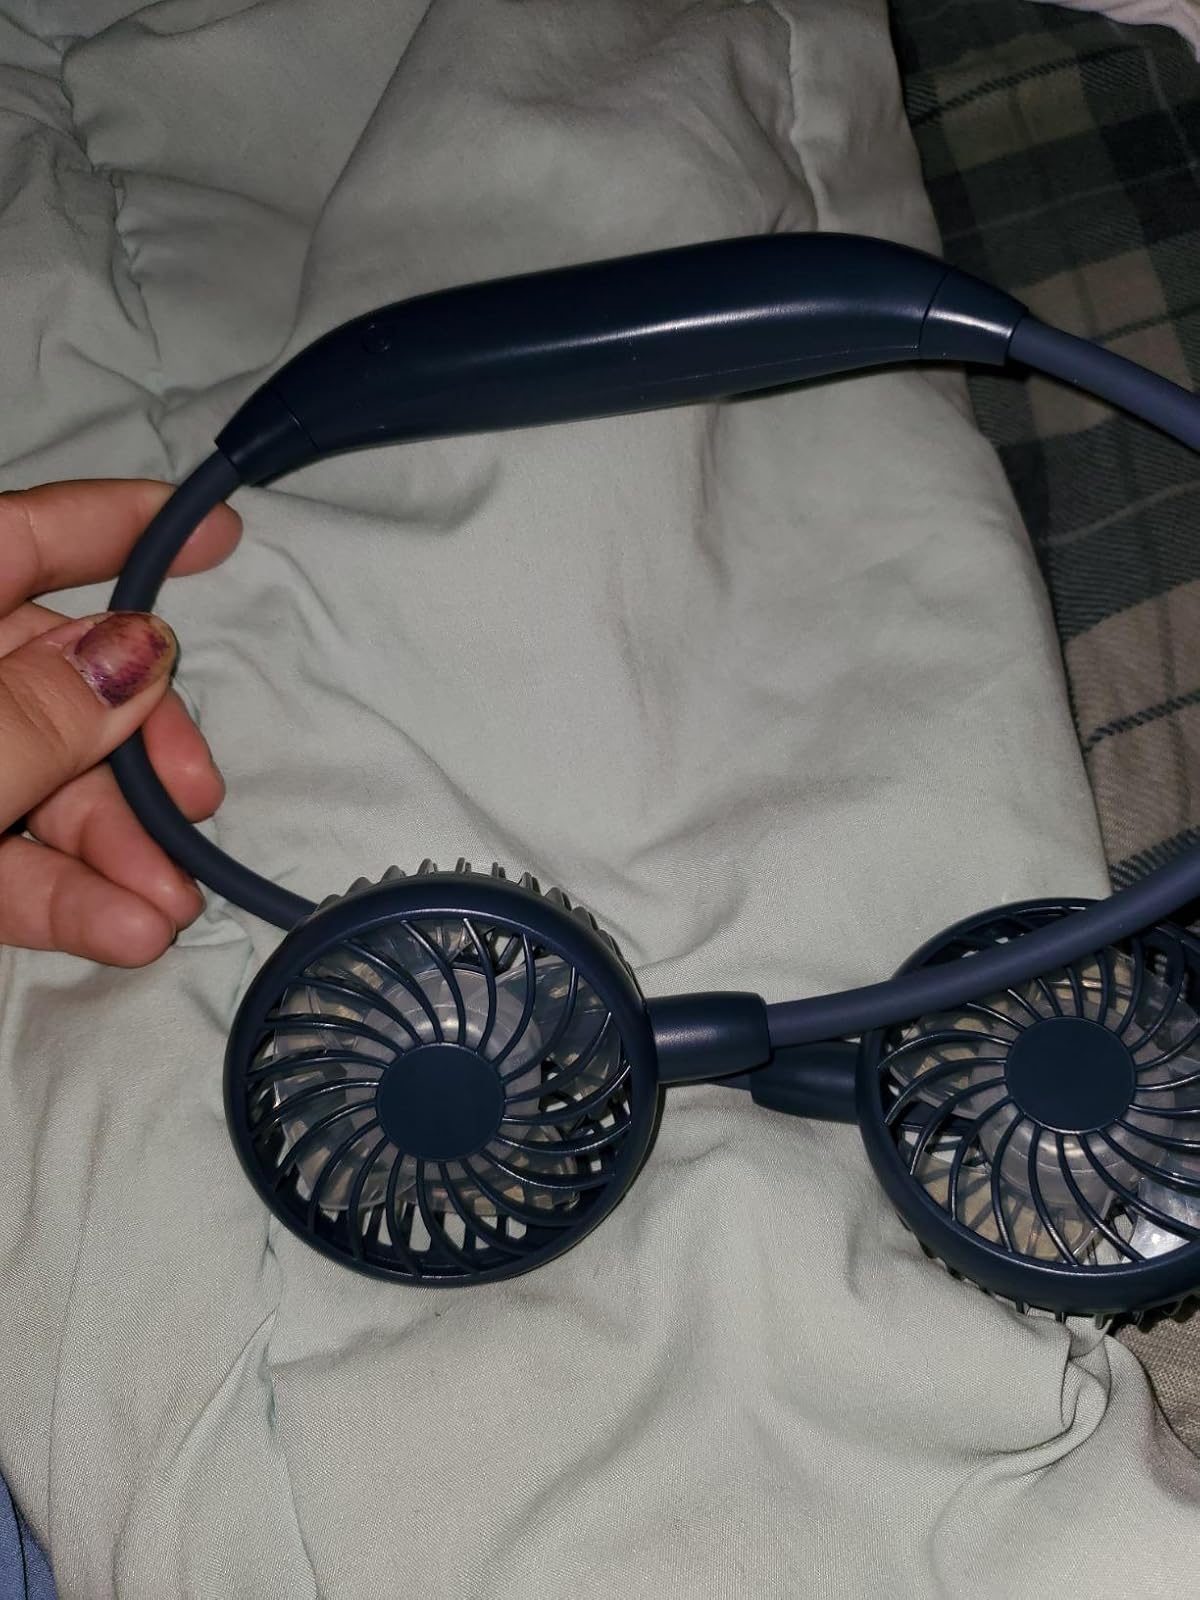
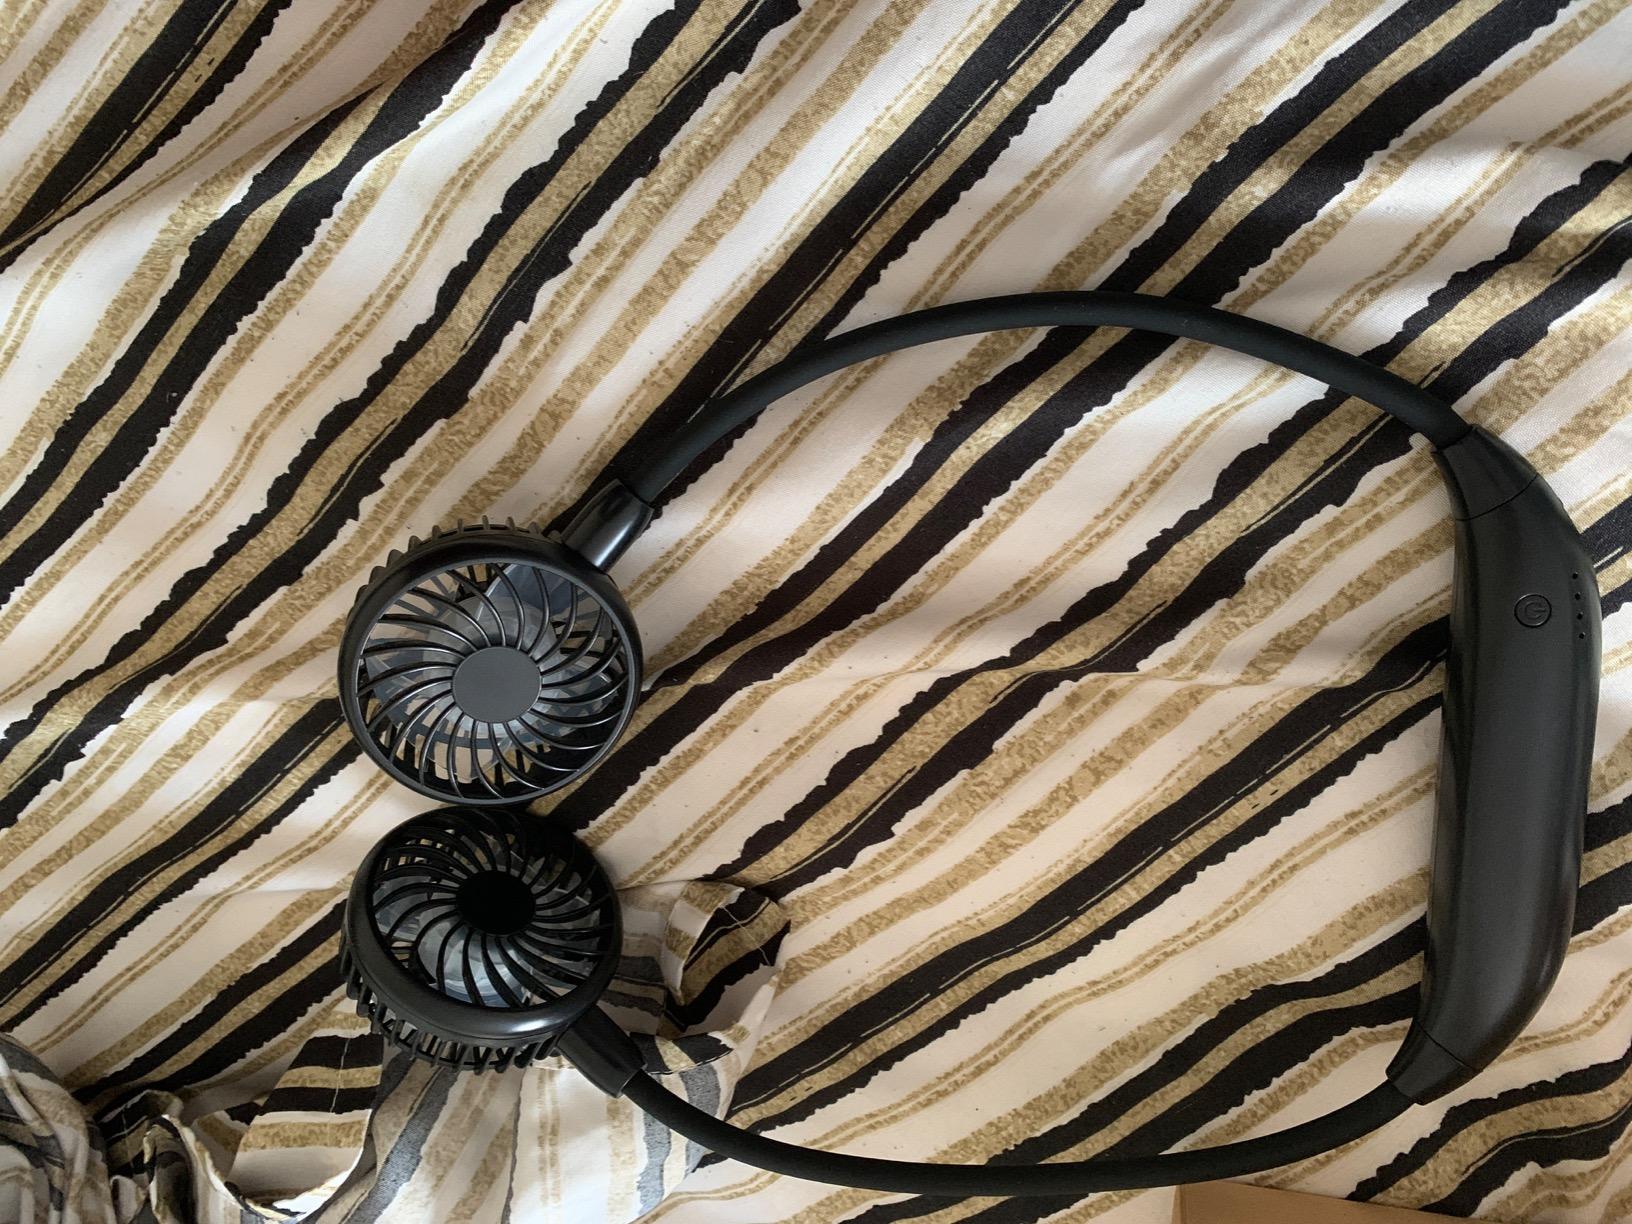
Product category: fan
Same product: no